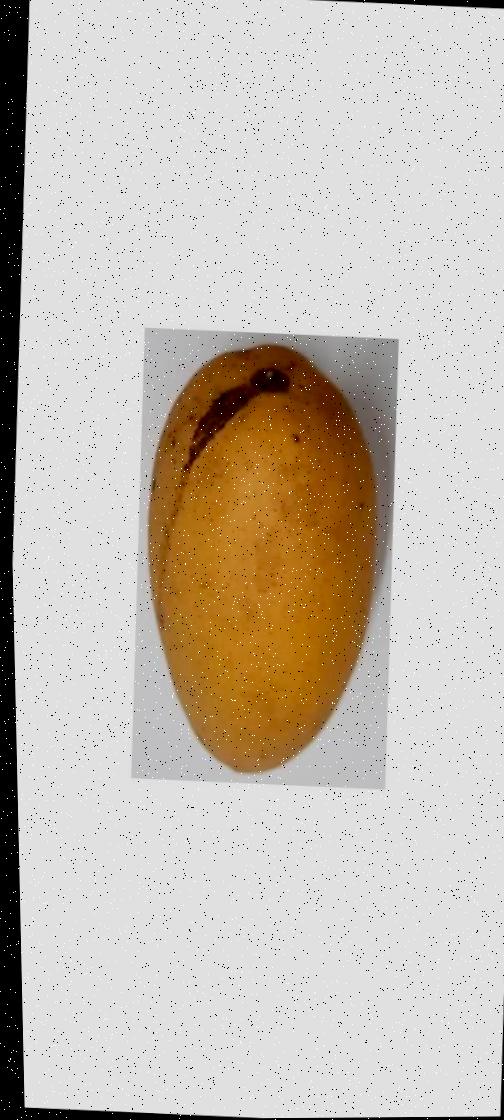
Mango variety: Katimon